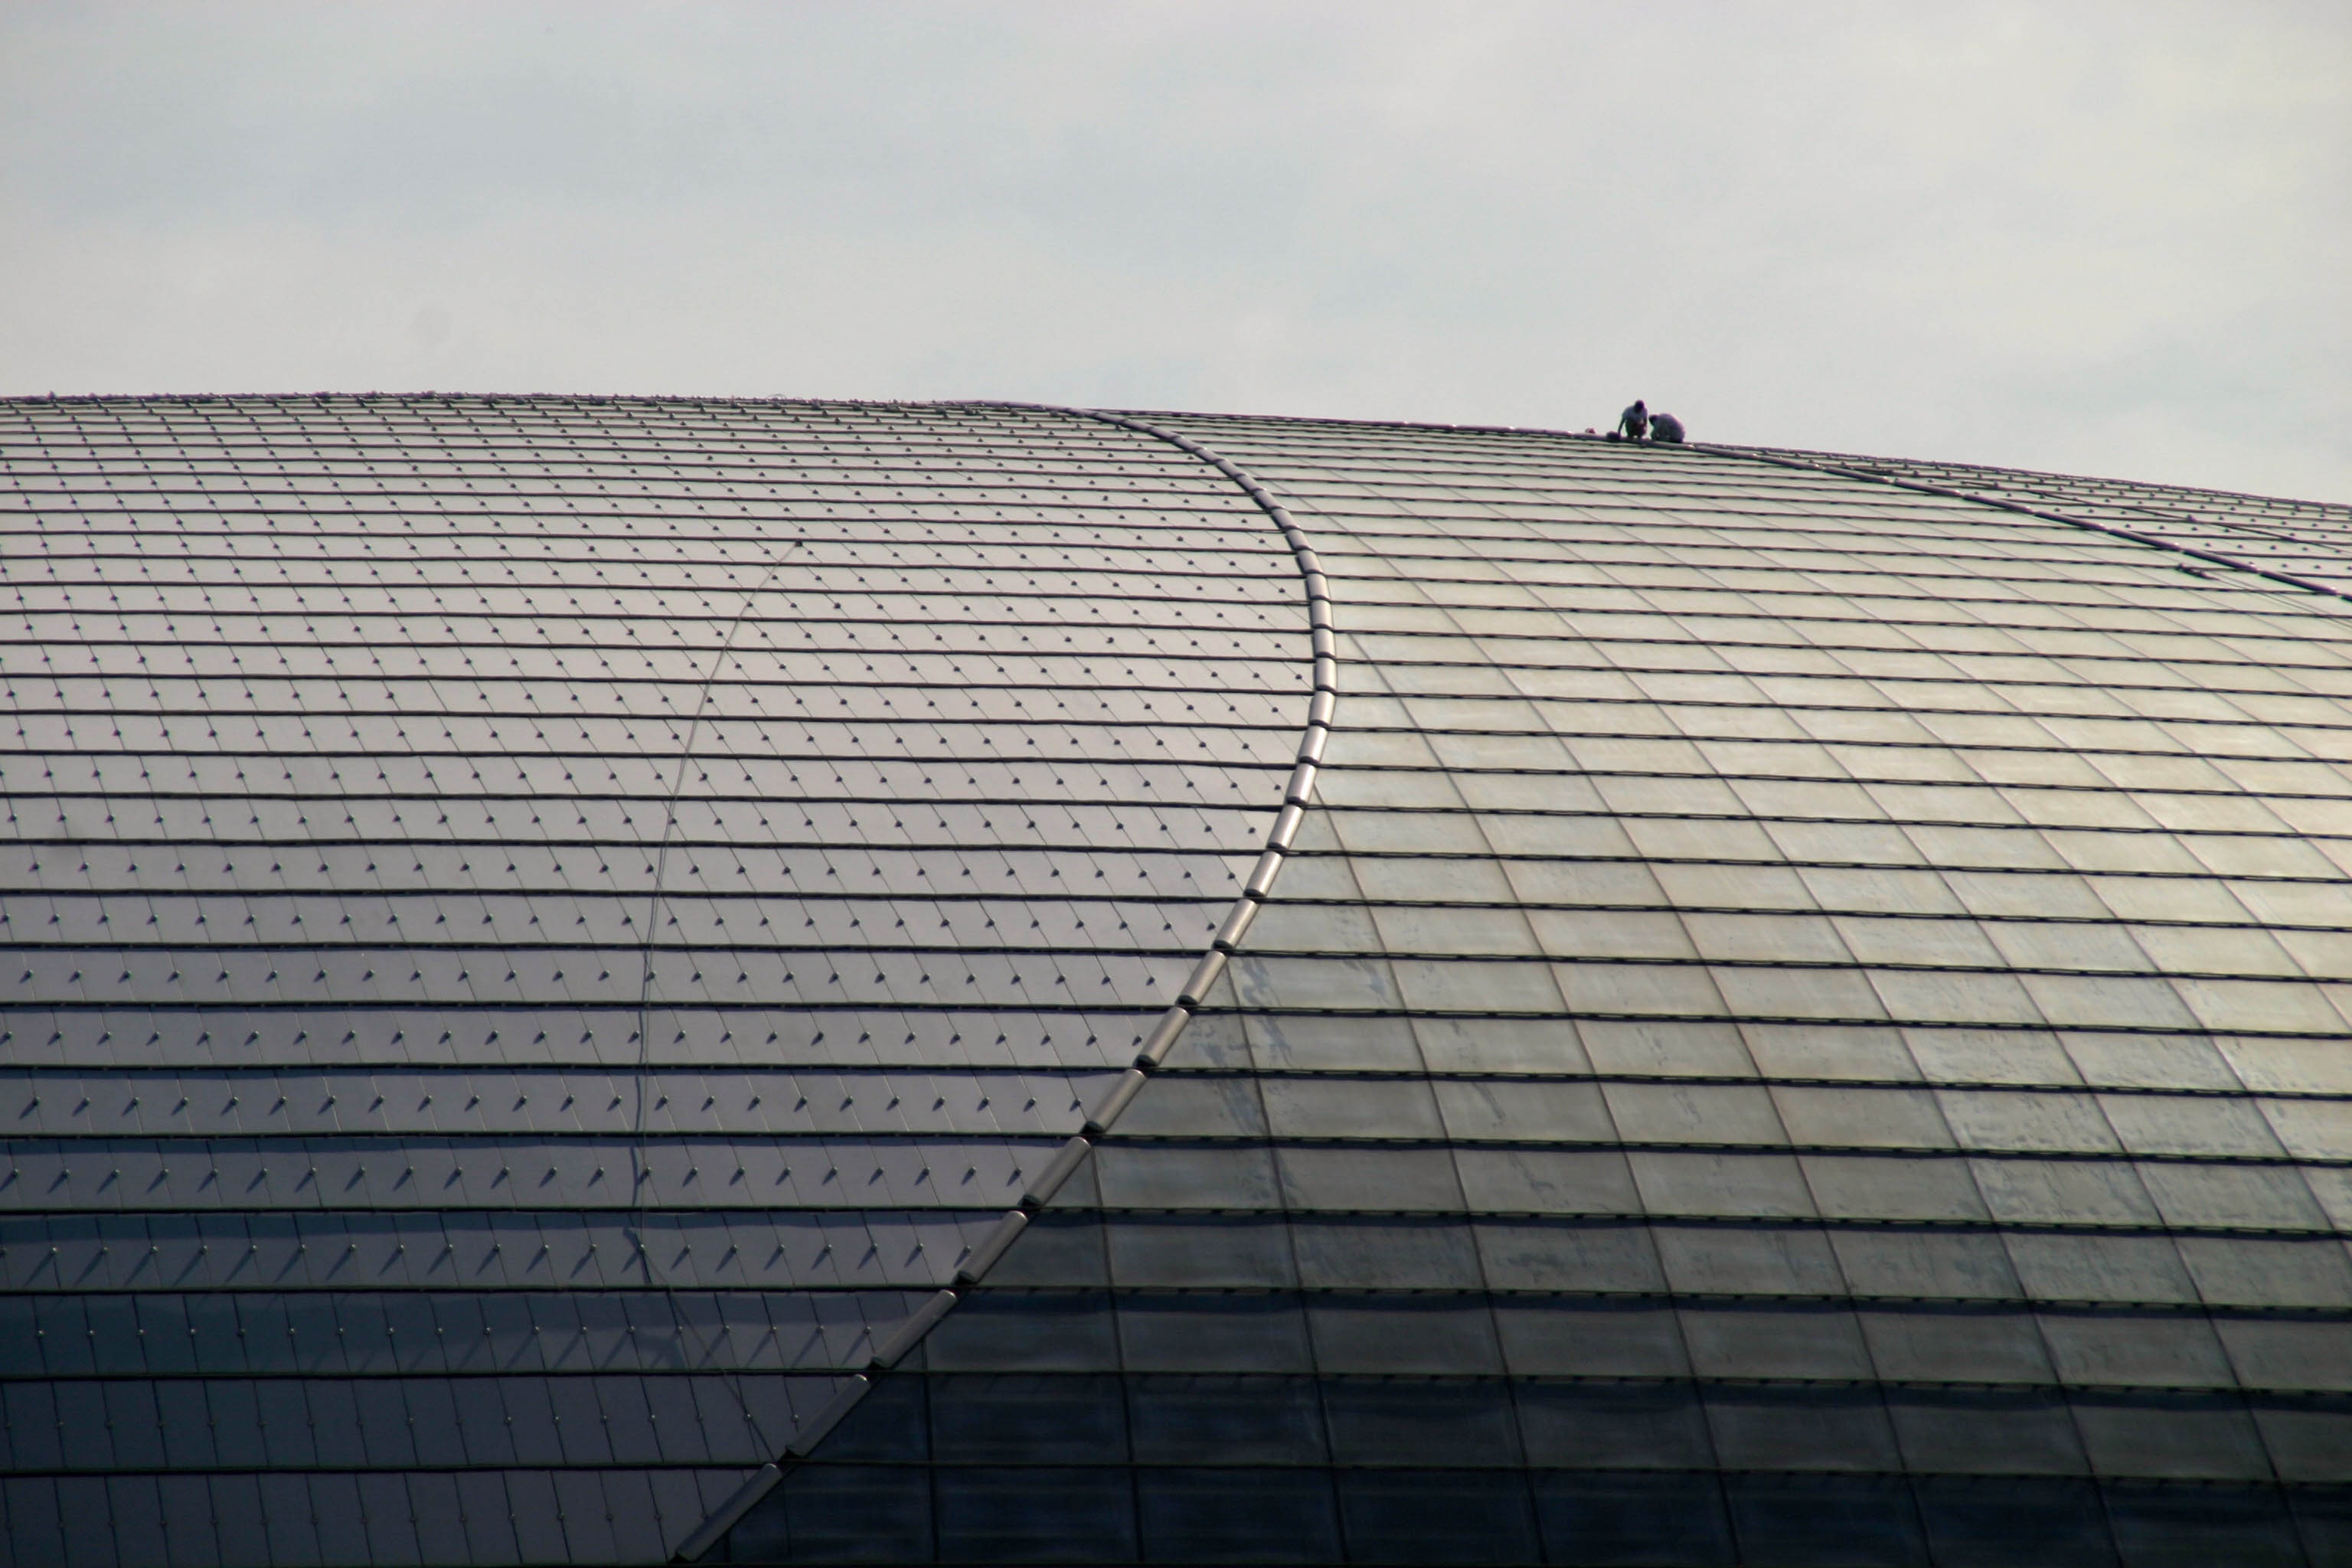
architecture, glass, roof, skyscraper, wall, line, opera, facade, beijing, dome, china, shape, daylighting, outdoor structure